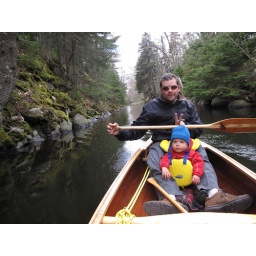
in search of ducks and other birds